Old Mission Inn

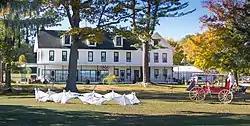

The Old Mission Inn, previously known as Hedden Hall or the Porter Hotel, is an inn located at 18599 Old Mission Road near Traverse City, Michigan. It was designated a Michigan State Historic Site in 1980 and listed on the National Register of Historic Places in 1982.